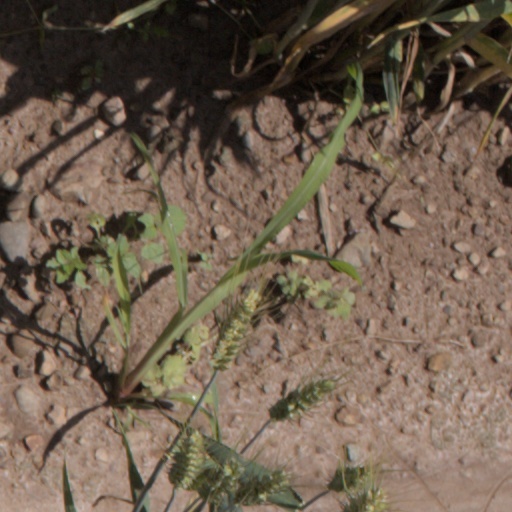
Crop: wheat